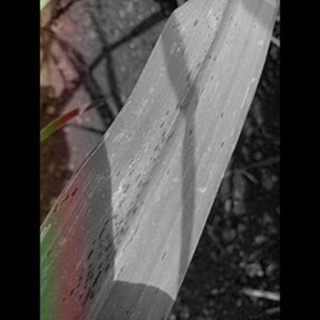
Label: sugarcane_rust